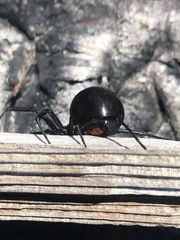
Species: Lactrodectus_hesperus